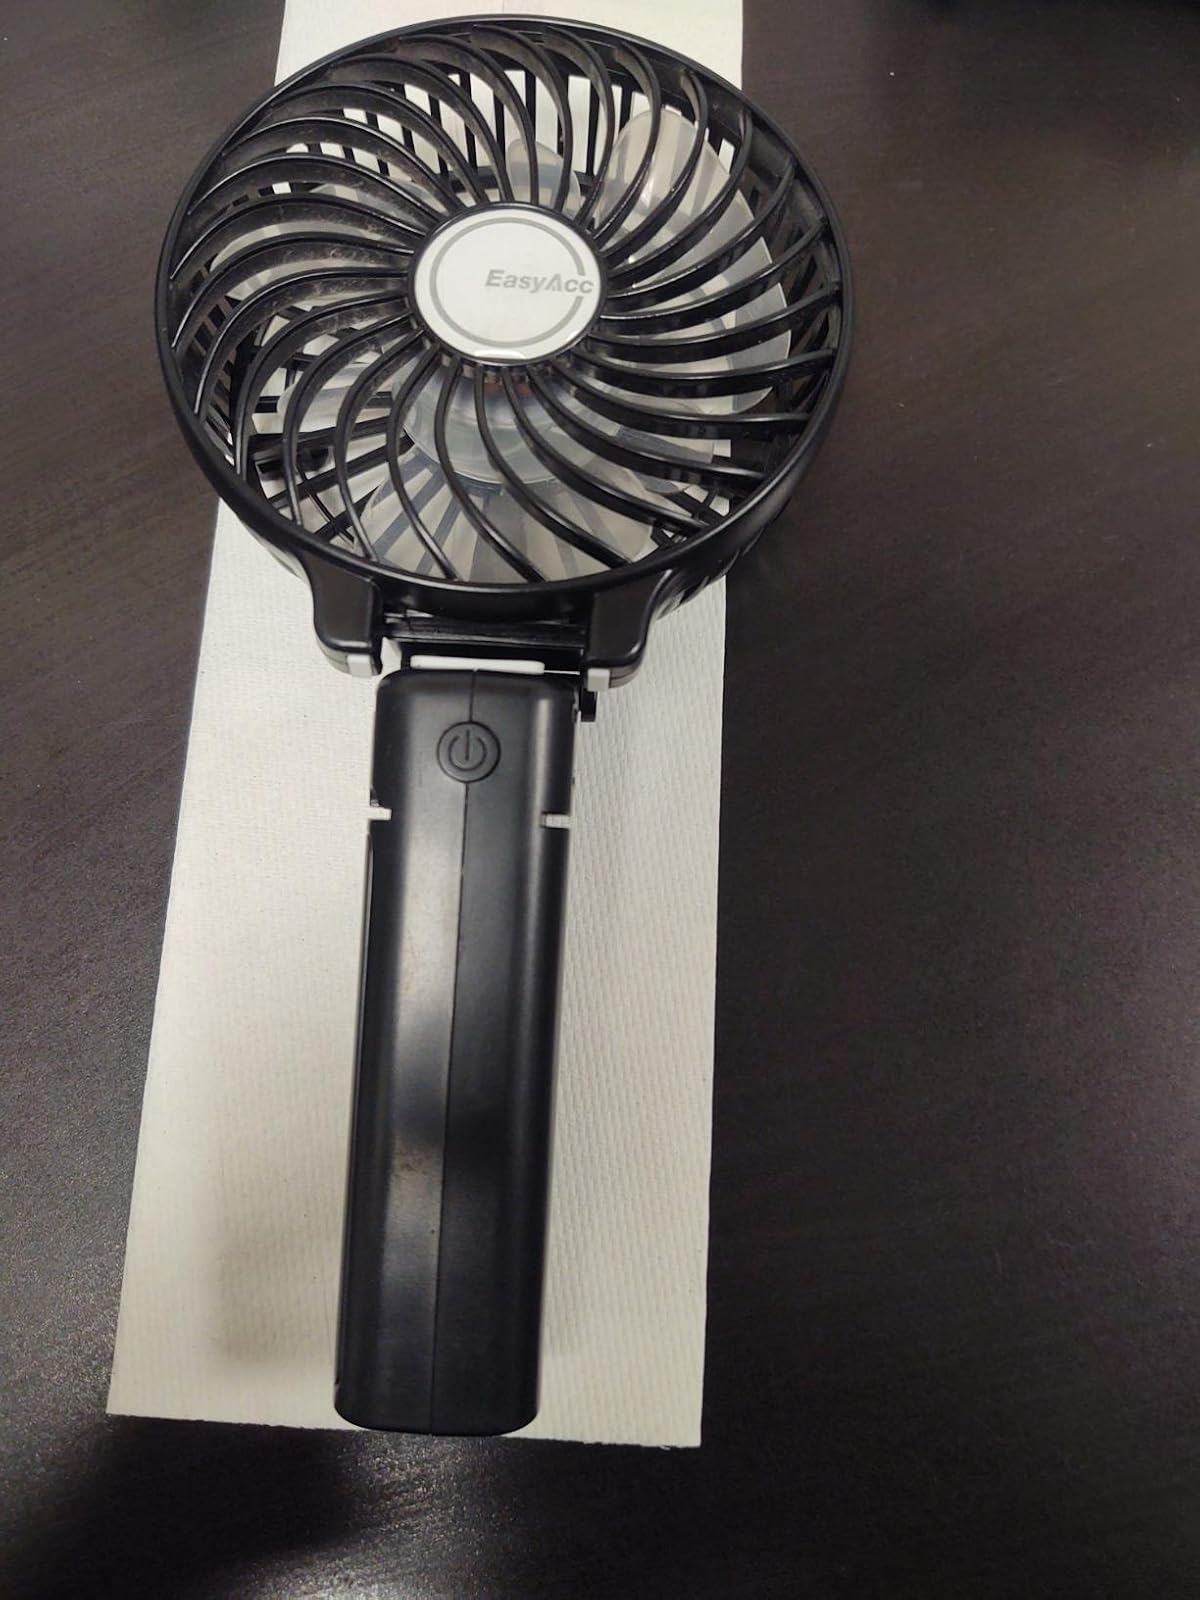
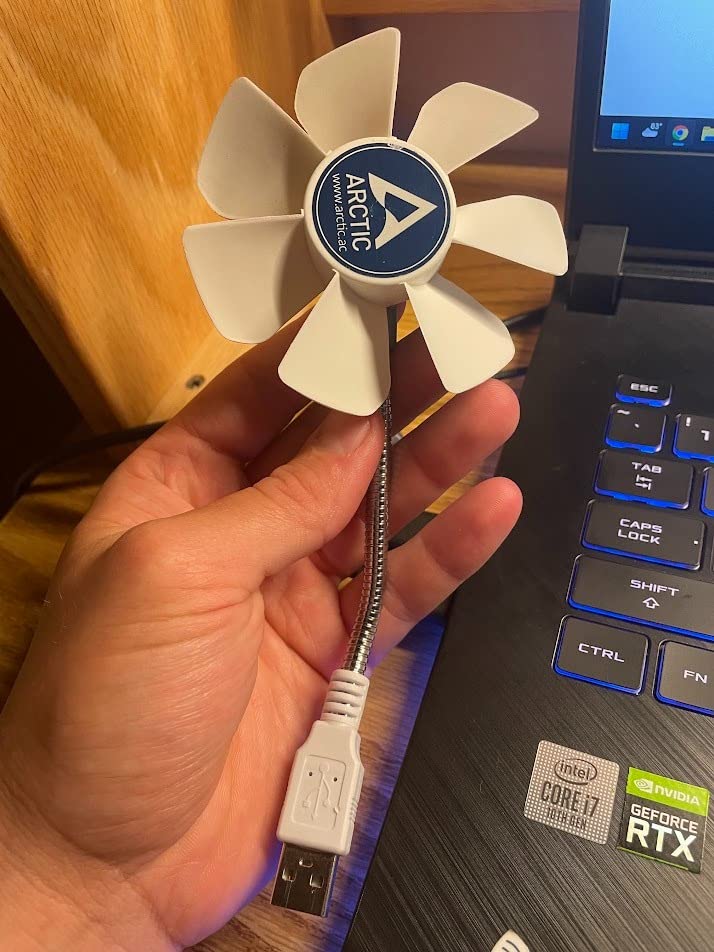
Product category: fan
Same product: no